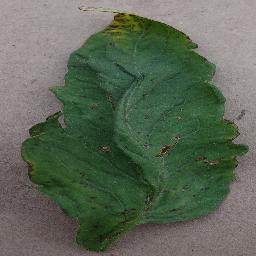
Label: Tomato___Bacterial_spot